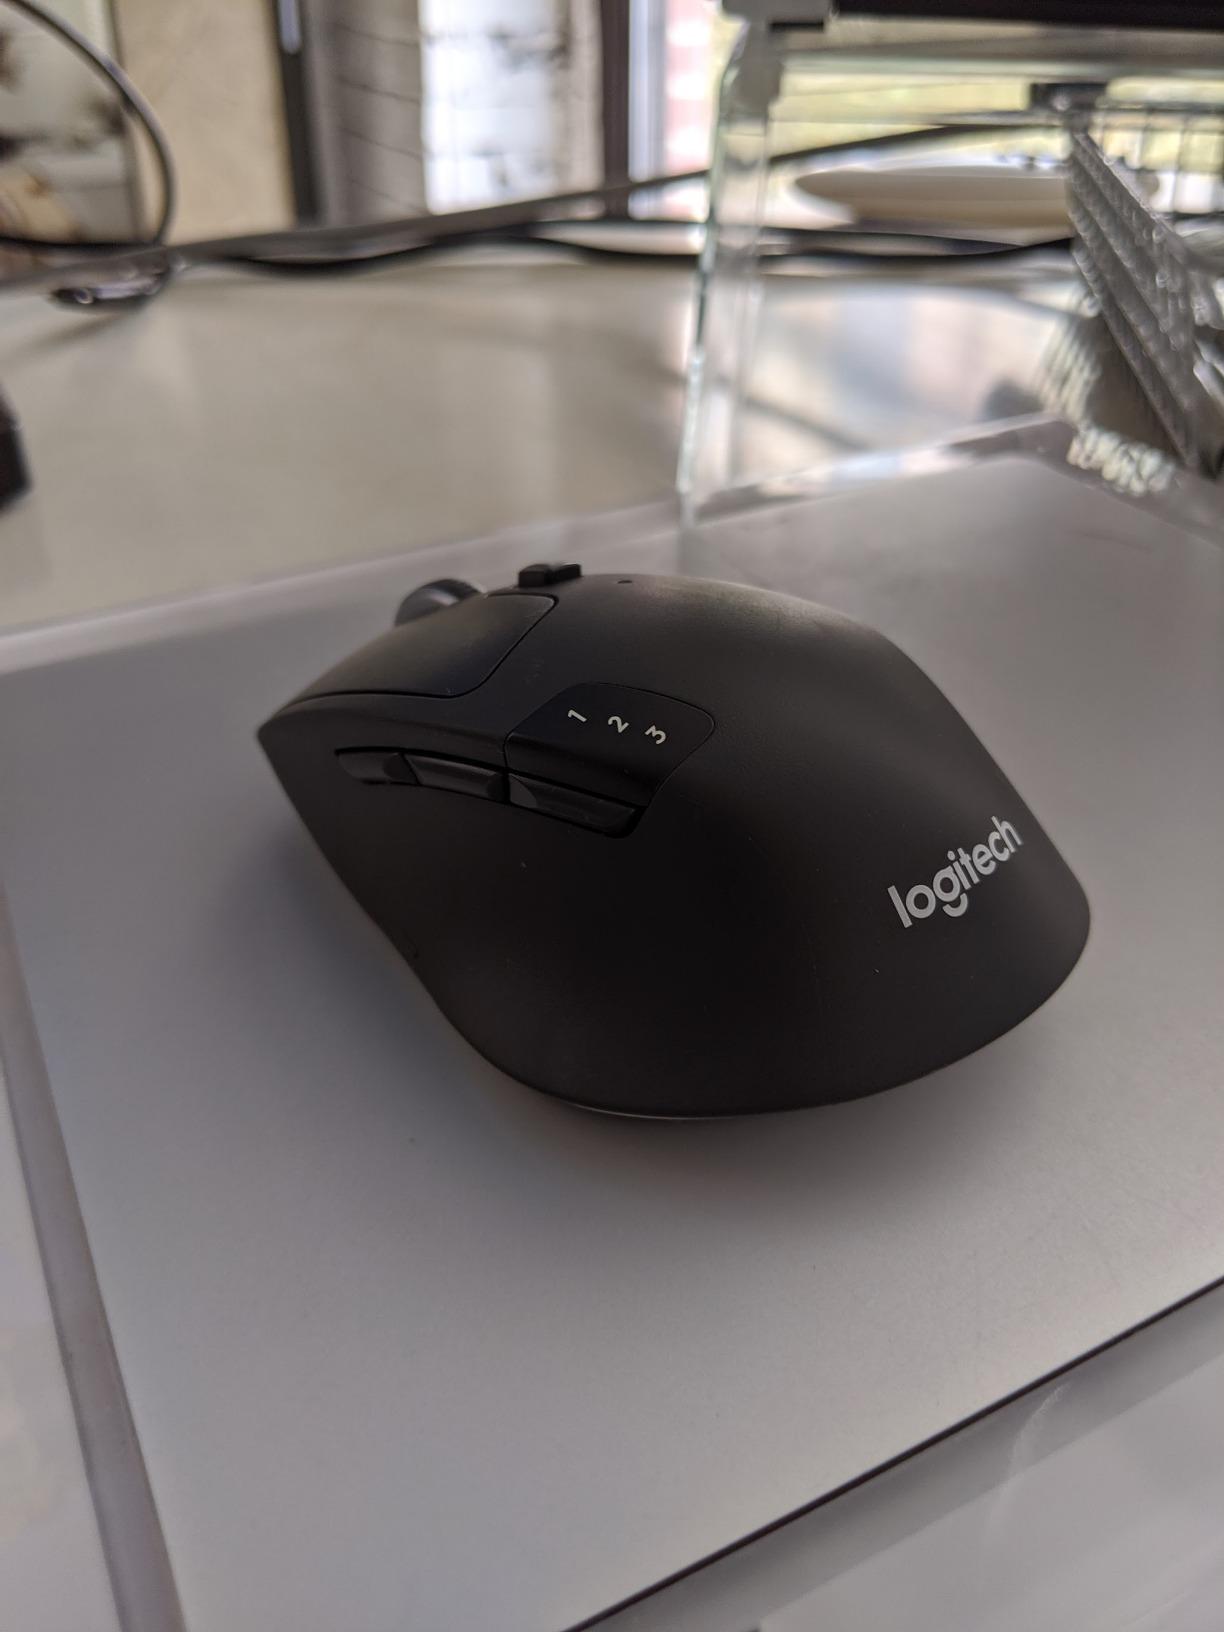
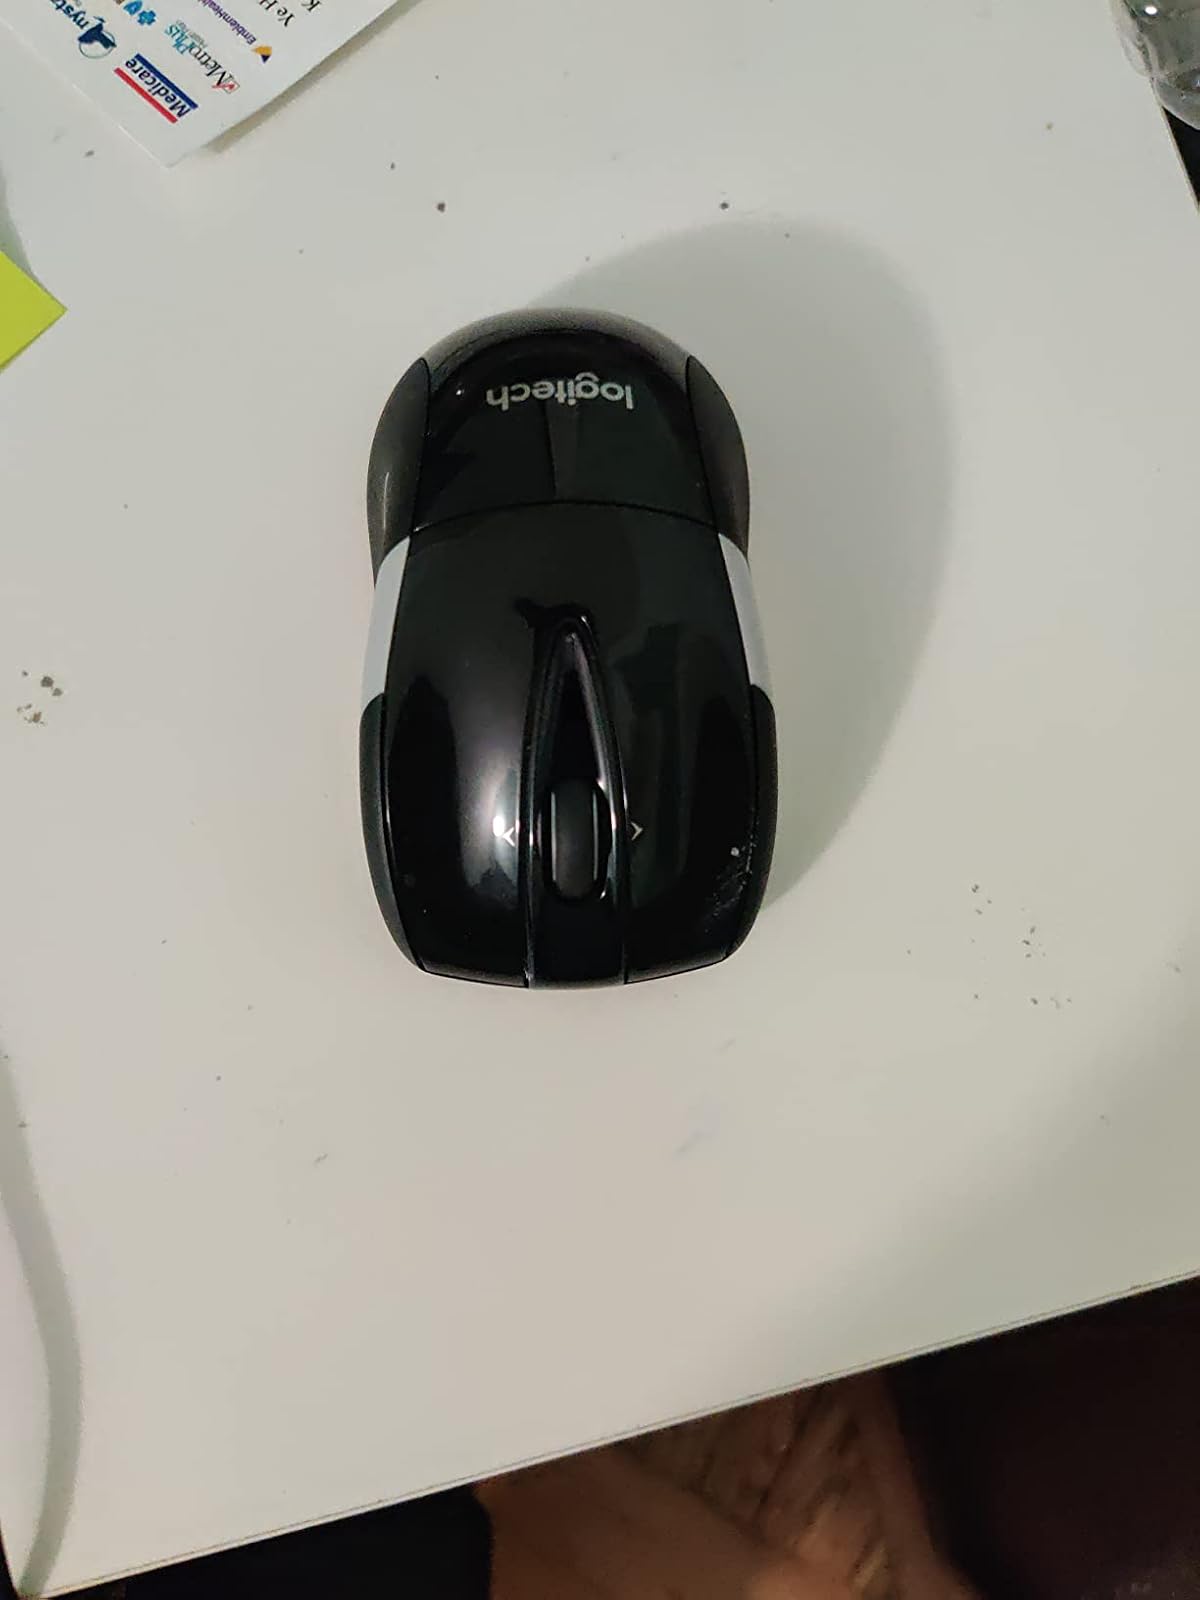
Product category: mouse
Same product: no